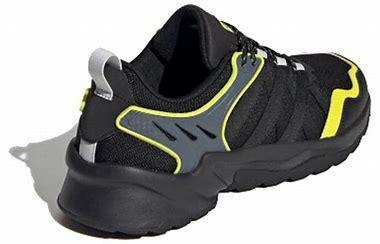
Brand: adidas
Model: neo Adidas NEO 20 20 FX